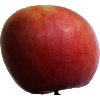
Label: Apple Crimson Snow 1